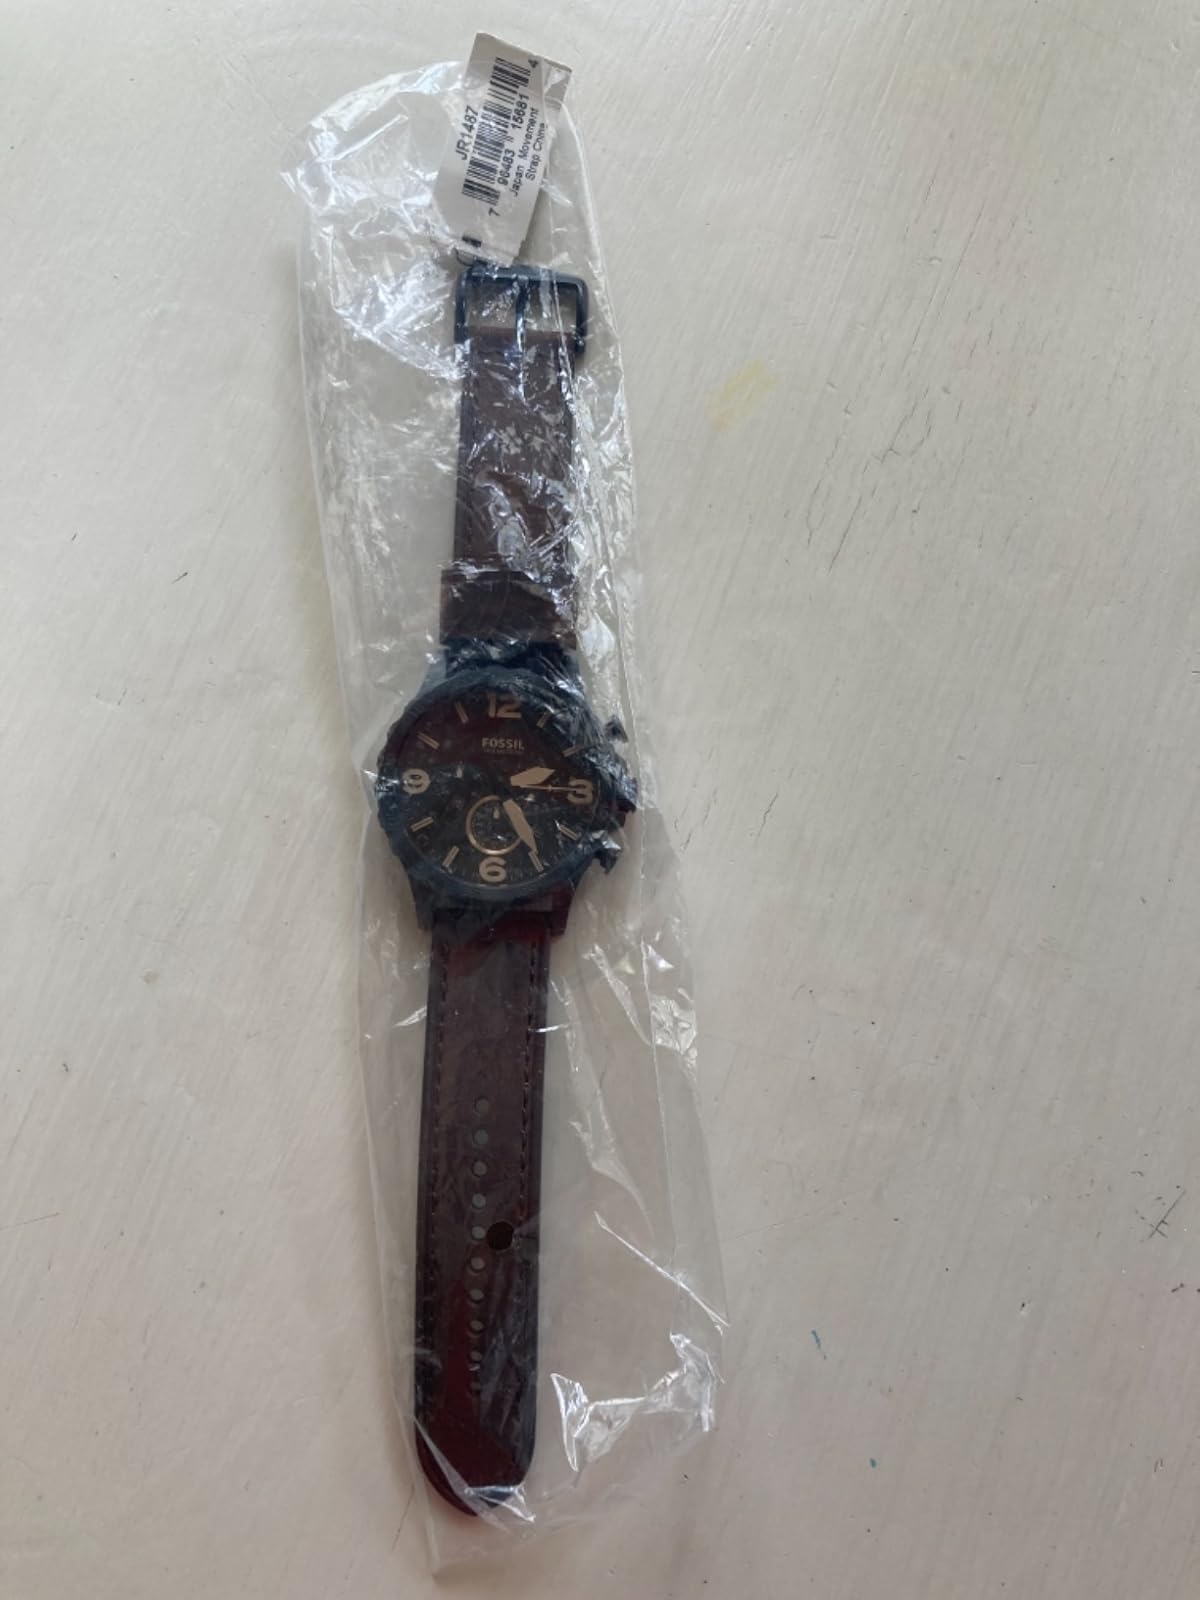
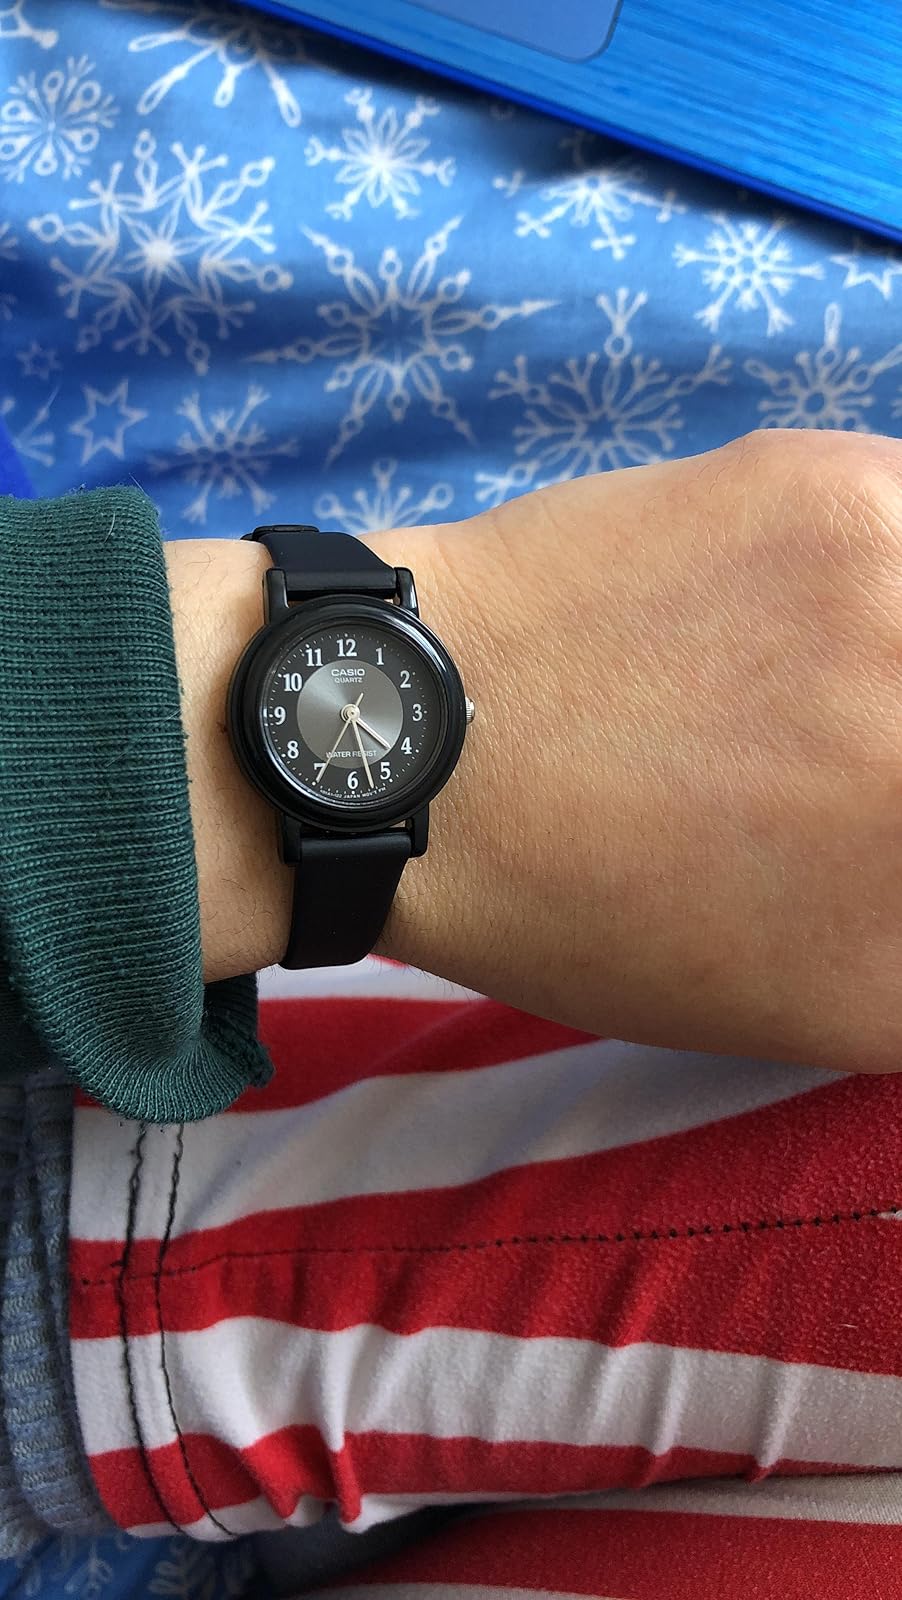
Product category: accessories_watch
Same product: no